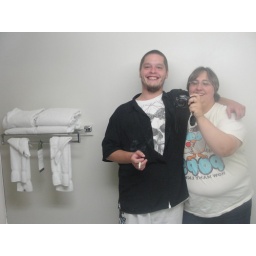
Here we are in the mirror of the huge bathroom at the Best Western suit.